February 2018 Israel–Syria incident

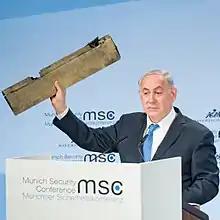
Benjamin Netanyahu presents object that he described as part of the downed Iranian drone at the Munich Security Conference.

At the Munich Security Conference, Netanyahu showed an object that he said was part of the downed drone.